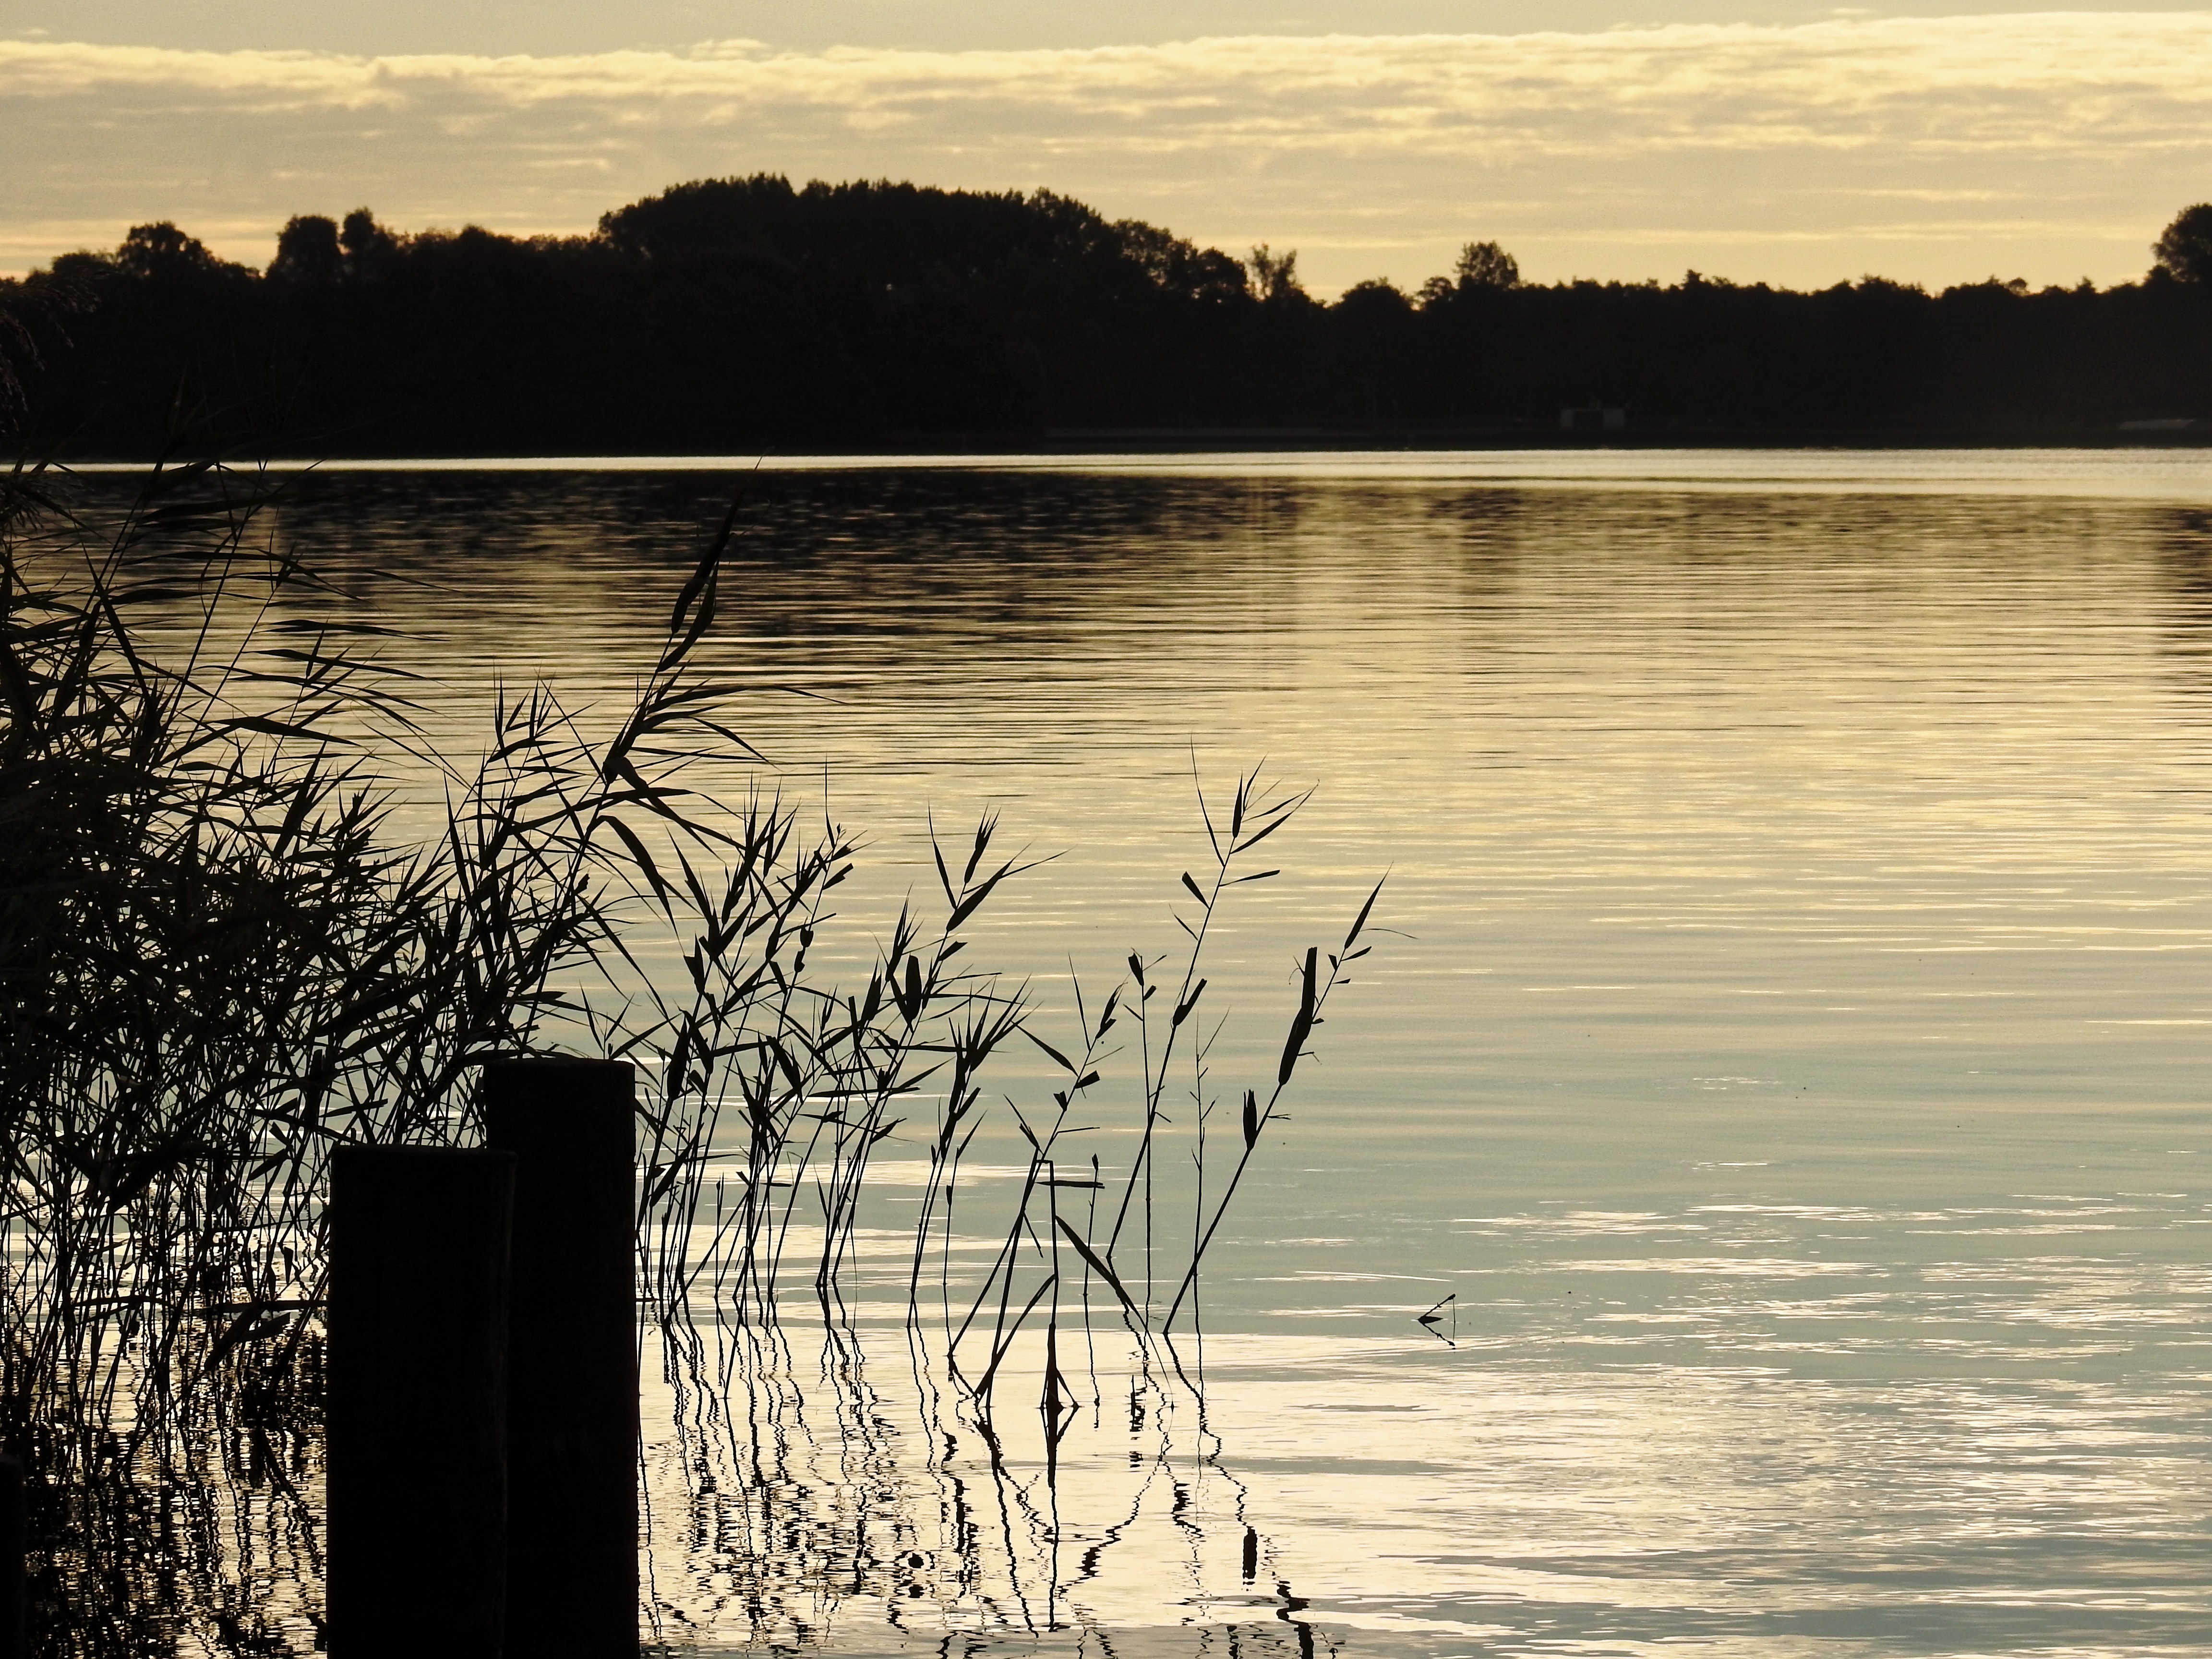
landscape, sea, coast, water, nature, horizon, sky, sunrise, sunset, morning, shore, lake, dawn, river, dusk, evening, twilight, reflection, bay, body of water, mood, waters, abendstimmung, evening sky, badesee, atmospheric phenomenon